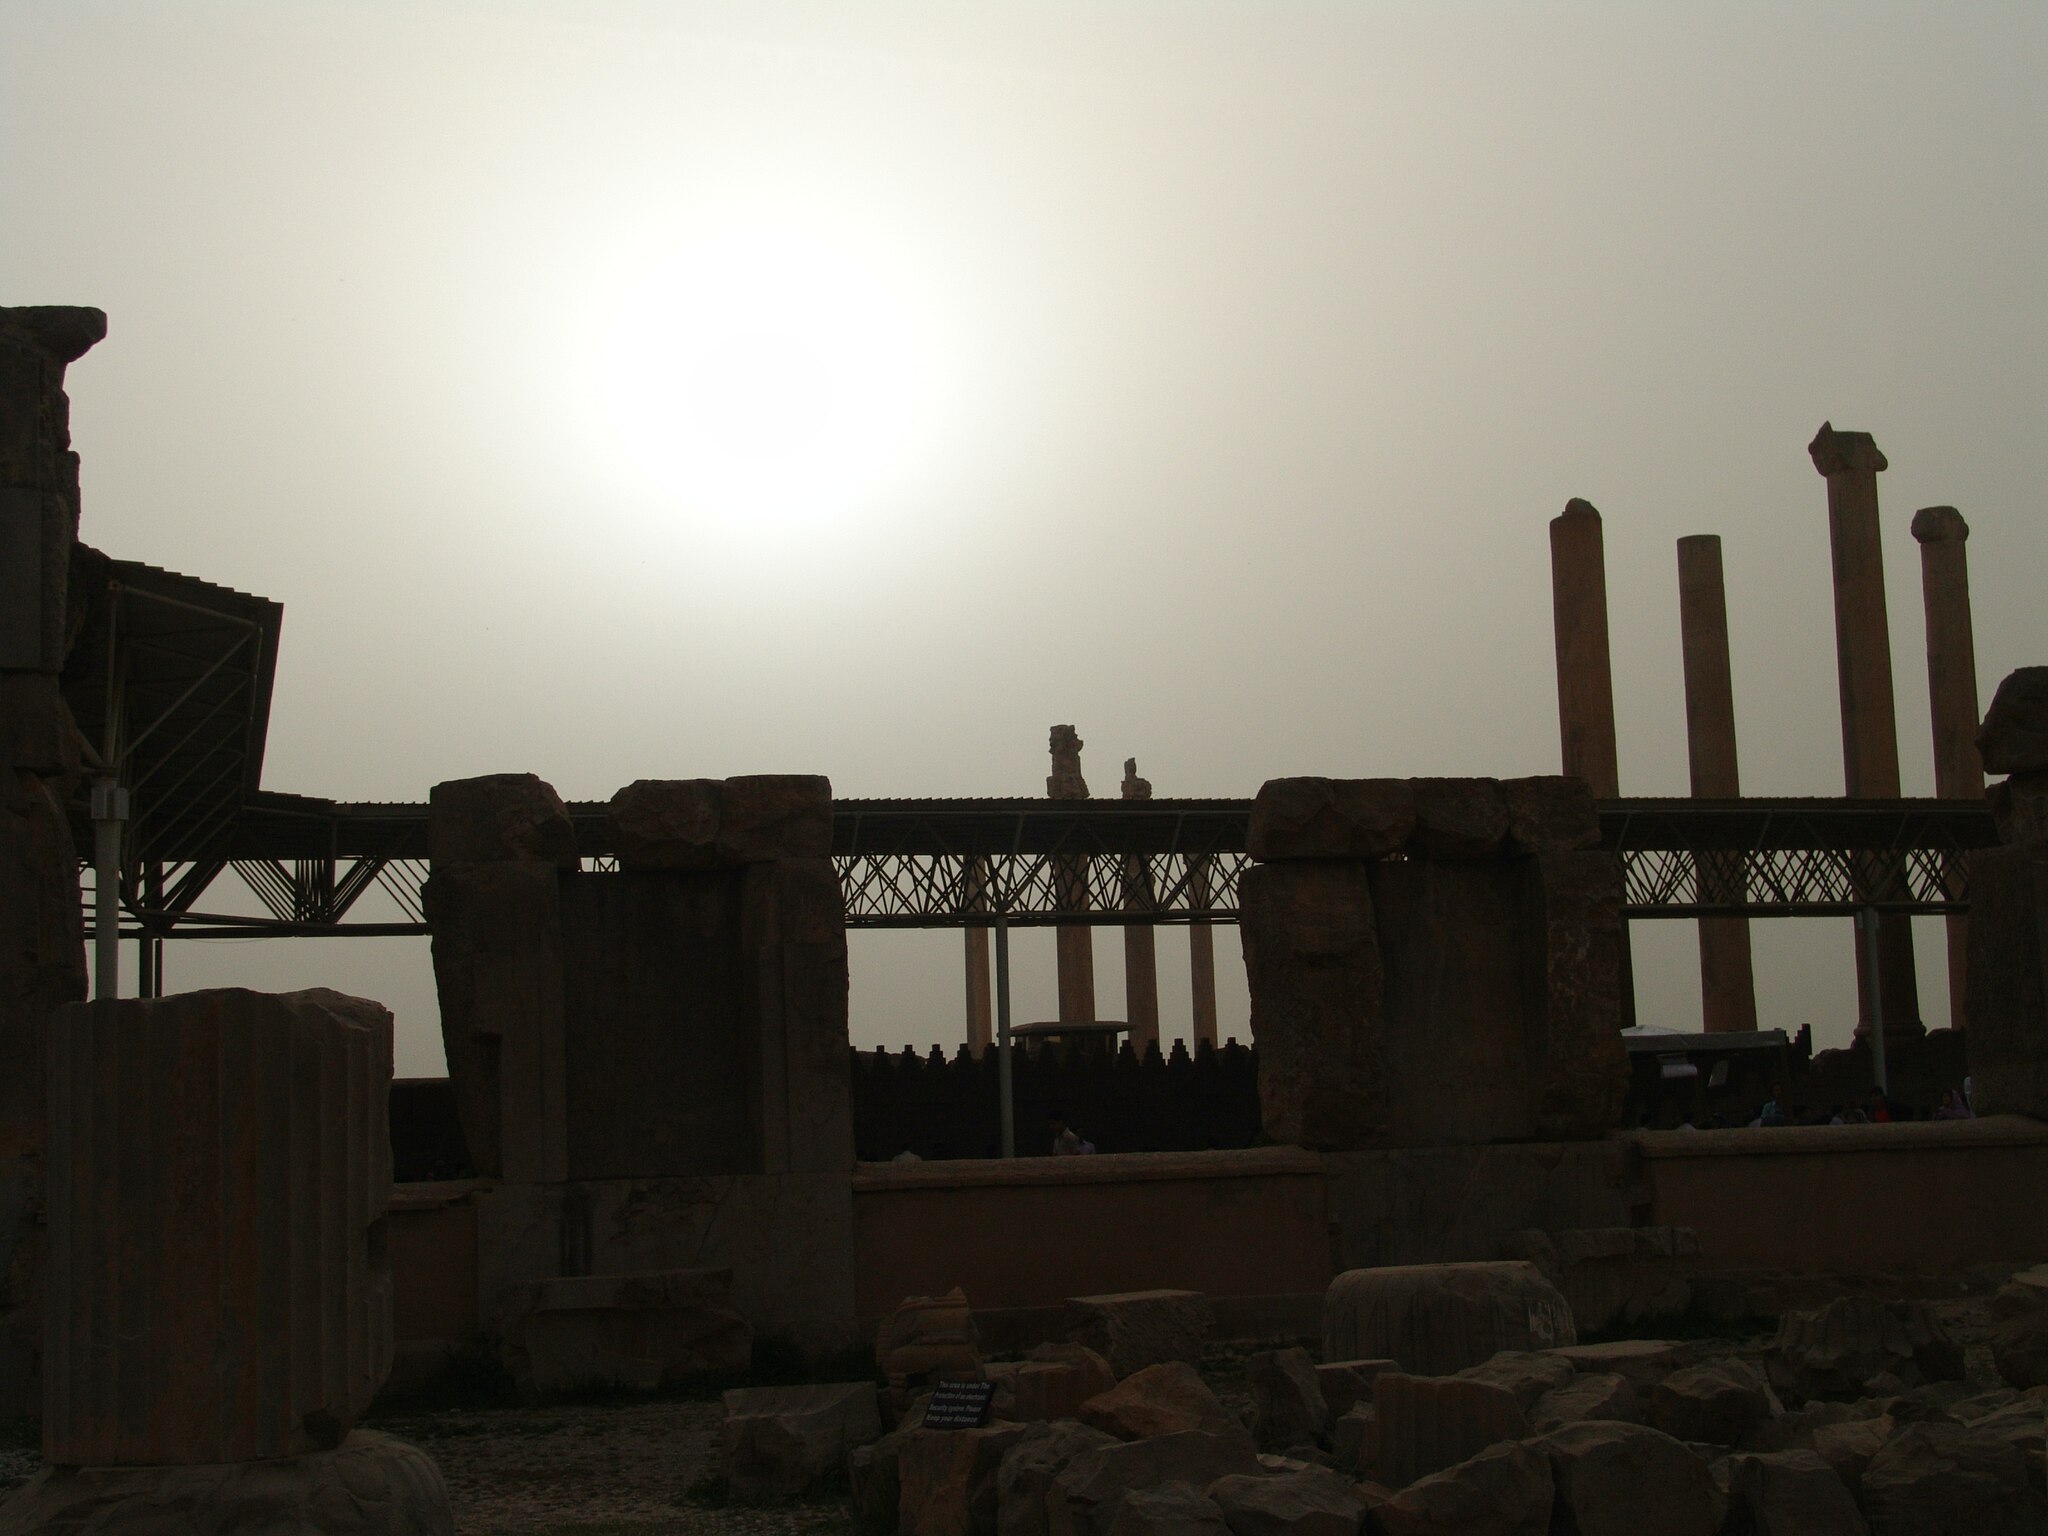
Title: Persepolis Darafsh 2 (46)
Description: Persepolis
Date: 2010-03-21 17:54:15
Categories: GFDL, Taken with Sony DSC-F828, Hall of hundred columns, License migration redundant, Self-published work, Files with coordinates missing SDC location of creation, 2010 in Persepolis, Photos by Darafsh Kaviyani, Photographic silhouettes of Persepolis